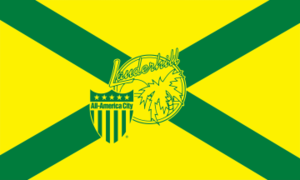
Lauderhill est une ville du comté de Broward, en Floride, aux États-Unis.